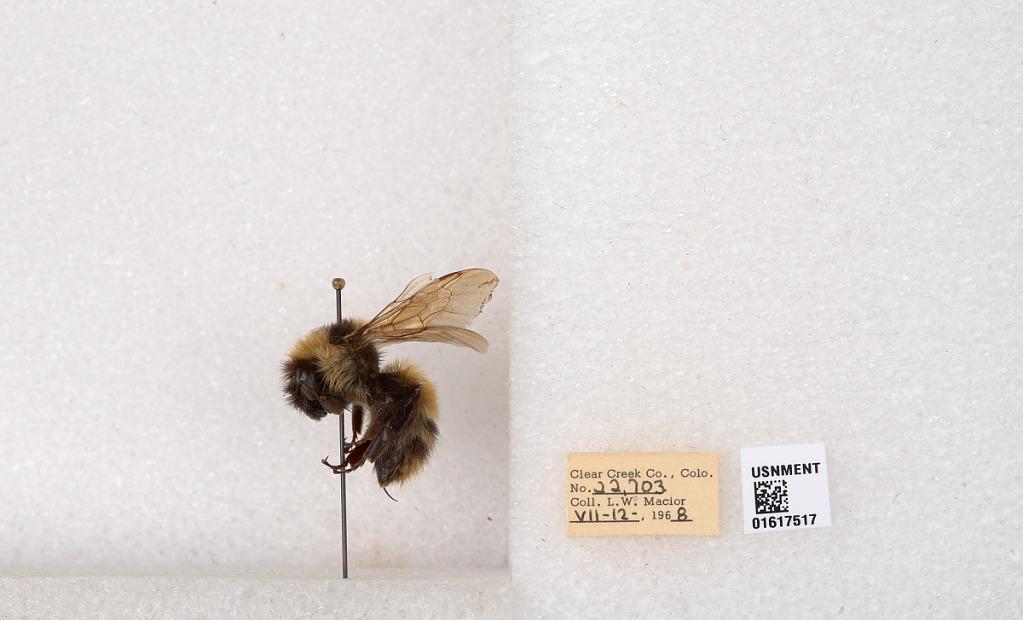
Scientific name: Bombus kirbyellus
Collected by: L. Macior
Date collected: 1968-7-12
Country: United States
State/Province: Colorado
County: Clear Creek
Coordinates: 39.6891, -105.644